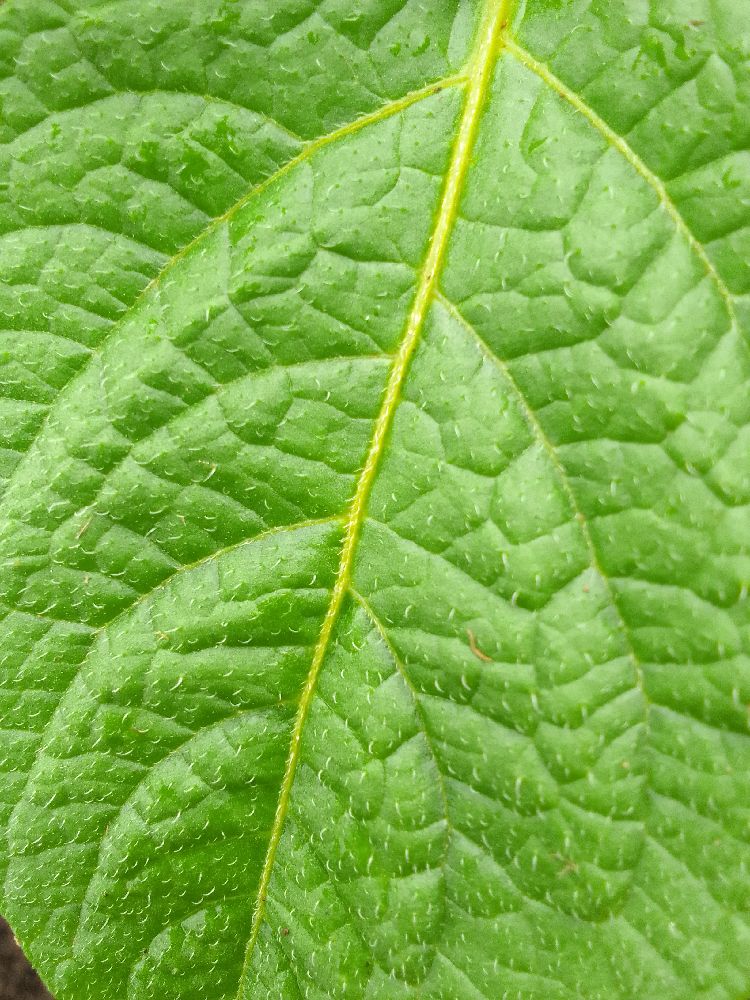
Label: Healthy